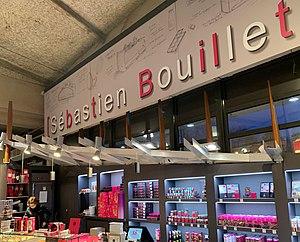
Bouillet Corner Rillieux (janvier 2020).
Sébastien Bouillet est un chocolatier et un pâtissier français installé à La Croix-Rousse à Lyon. Il possède plusieurs boutiques à Lyon et sa région ainsi que son laboratoire basé à Miribel. Il possède également des points de vente au Japon.